Short Sunderland

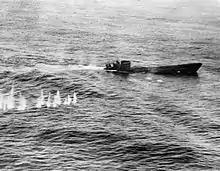
, a Type VIIC submarine, down by the stern and sinking, after being attacked by a Short Sunderland flying boat

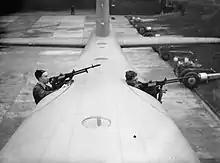
Two airmen demonstrate the dorsal .303in (7.7 mm) Vickers 'K' guns of a Sunderland.

Bombs were loaded in through the "bomb doors" that formed the upper half walls of the bomb room on both sides. The bomb racks were able to run in and out from the bomb room on tracks in the underside of the wing. In order to load them, weapons were hoisted up to the extended racks that were run inboard and either lowered to stowages on the floor or prepared for use on the retracted racks above the stowed items. The doors were spring-loaded to pop inwards from their frames and would fall under gravity so that the racks could run out through the space left in the top of the compartment. The bombs could be released locally or remotely from the pilot's position during a bomb run.